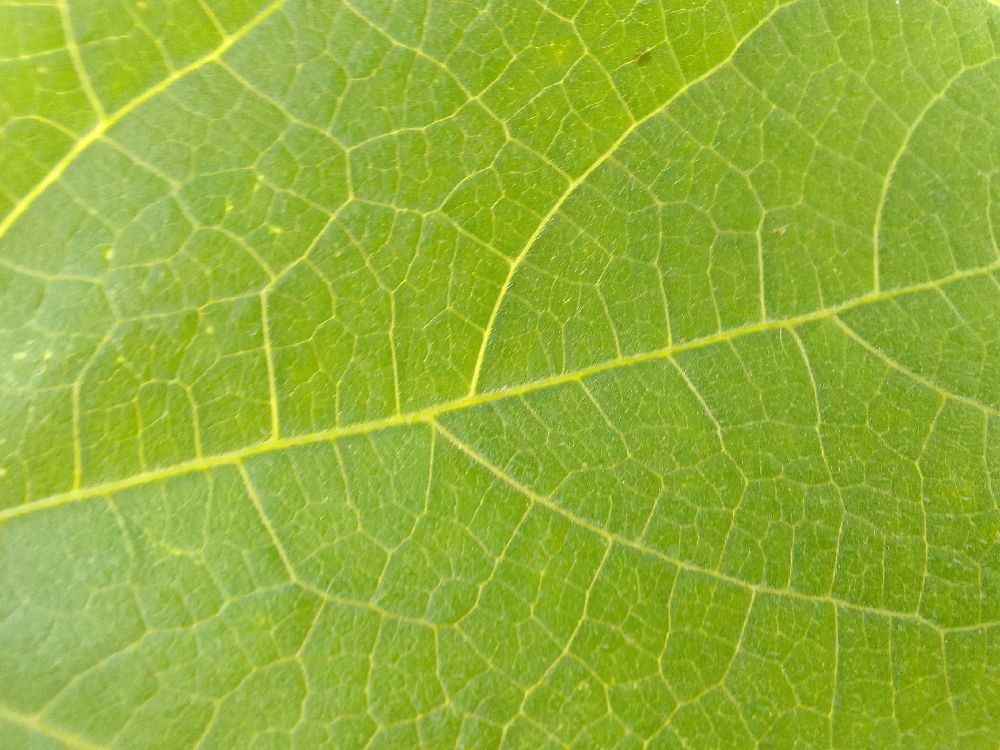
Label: healthy